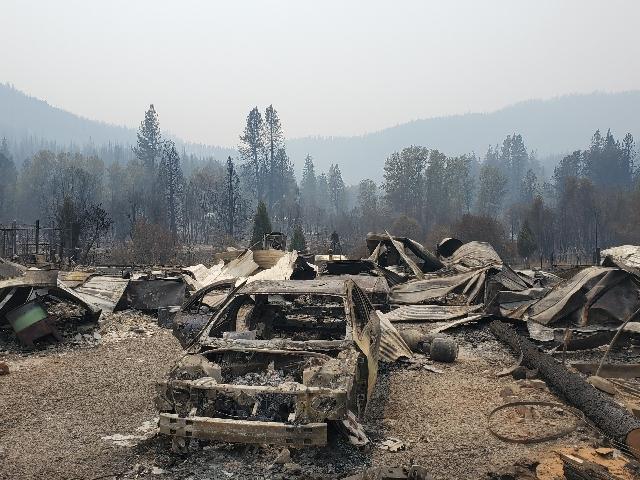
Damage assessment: destroyed